Life Photo Film Corporation

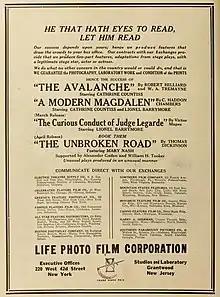

Life Photo Film Corporation was a film production company in the United States. It made films in 1914 and 1915. The company built a film studio and laboratory in Grantwood, New Jersey. It adapted stage plays and advertised itself as "The House of Broadway Features". Jesse J. Goldburg was general manager. He was also described as secretary of the corporation, whose other officers were Edward M. Roskam, president; Leonard Abrahams, vice-president; Bernard Lowenthal, treasurer.